Claudio Castagnoli

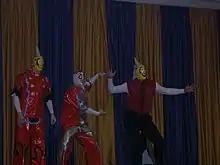
Castagnoli (right), upon his return to Chikara with Ice Cream Jr. (left) and El Hijo del Ice Cream

Castagnoli returned to Chikara on 16 February 2007 as a masked character named "A Very Mysterious Ice Cream", part of Los Ice Creams. Afterward Castagnoli started feuding with his former partner Chris Hero. On 22 April 2007, at "Rey de Voladores" Hero defeated Castagnoli and as per stipulation of the match Castagnoli was forced to re-join the Kings of Wrestling. The following month Hero, Castagnoli and Larry Sweeney joined forces with Team F.I.S.T. (Icarus, Akuma and Chuck Taylor) to form the Kings of Wrestling superstable, which was later joined by Mitch Ryder, Max Boyer and Shayne Hawke. On 22 September 2007, at "Cibernetico & Robin" the Kings of Wrestling faced Los Luchadores in the annual torneo cibernetico match. The Kings won the match with Hero, Castagnoli and Mitch Ryder as the survivors, but since the match could only have one winner, they were forced to face each other. Castagnoli forced Hero to tap out and then pinned Ryder to win not only the match, but also his freedom from the Kings of Wrestling. On 9 December 2007, Castagnoli defeated Hero to finally end their long feud. After the match, Hero left the company and Castagnoli took over his training duties at the Chikara Wrestle Factory.